Trok Mo Market

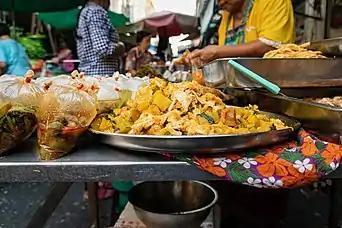
A rice-curry shop (khao kaeng) at Trok Mor Market

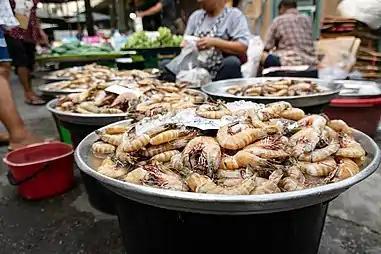
Shrimp vendor at Trok Mor Market

Currently, it is known as a market for various goods, such as seafood, fresh fruits, vegetables, rice and curry, and clothes. In addition, it is also a popular place to make merit by giving food to monks, a daily routine. Besides, the tip of the market at the Bamrung Mueang Road is a center of Buddhist alms shops as well. They are all shophouses built in Sino-Portuguese architecture and most are run by Thai Chinese.